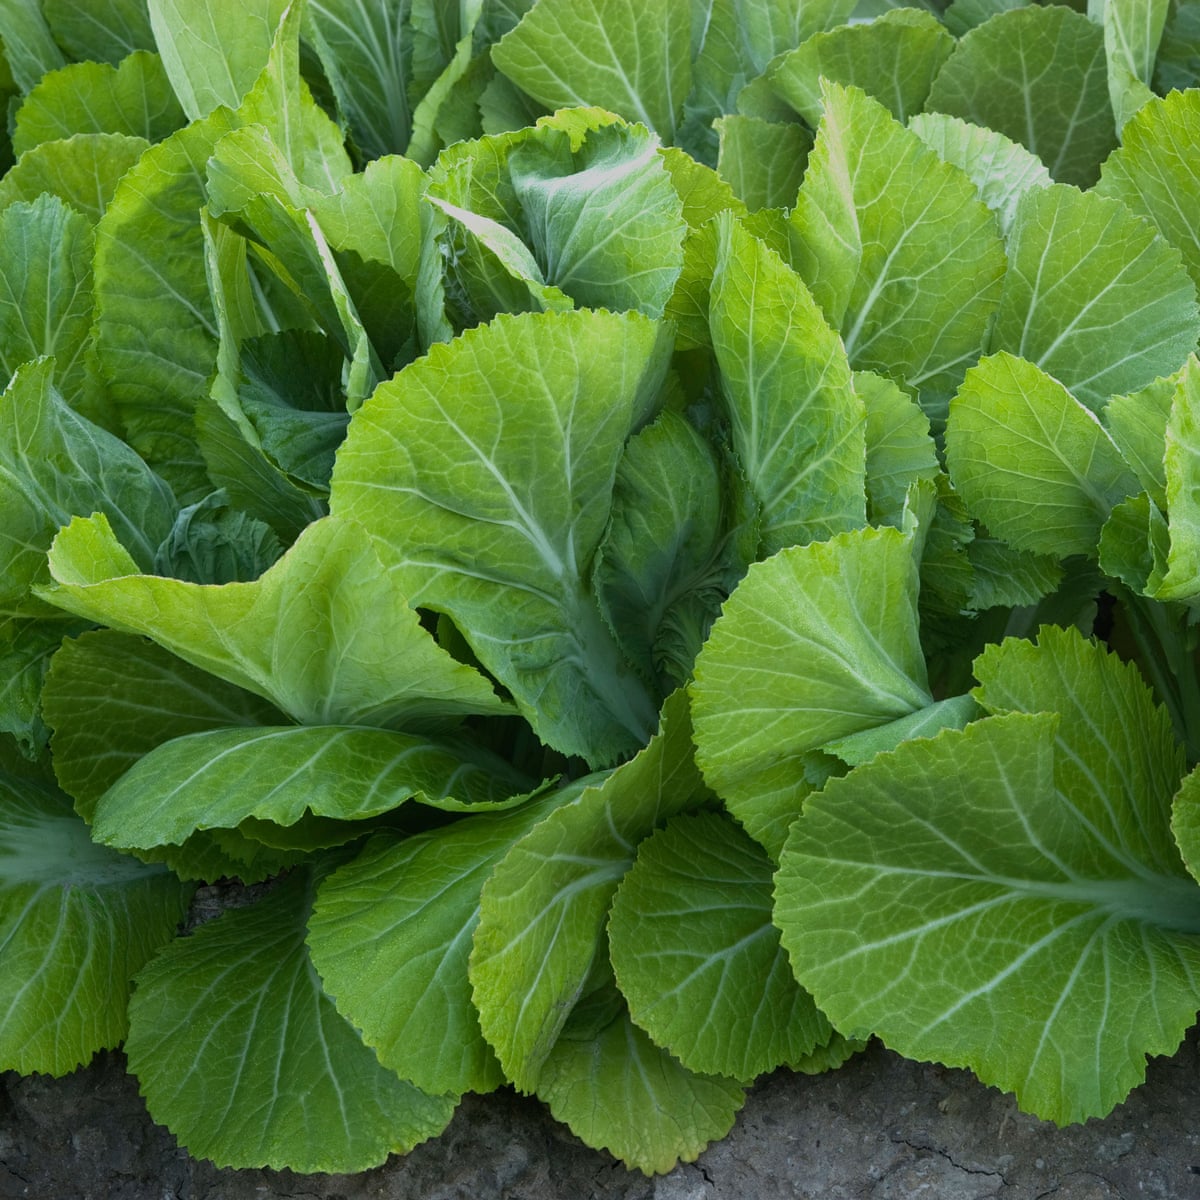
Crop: unknown
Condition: cabbage